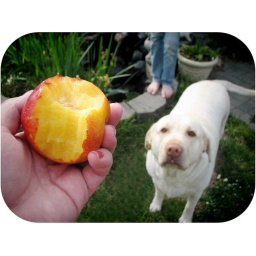
fresh fruit and begging dog along with a bored kid mean summer around here. gwtl*summer